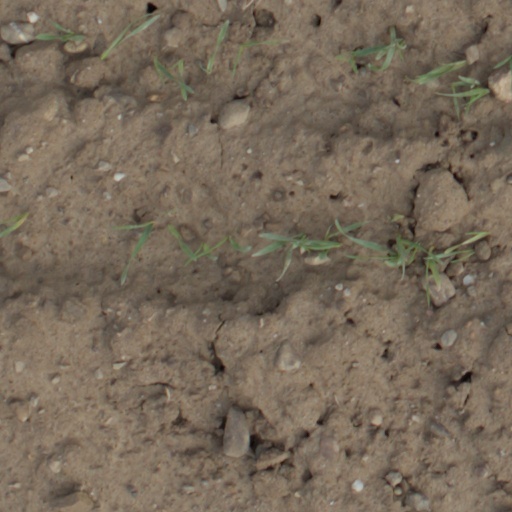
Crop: wheat